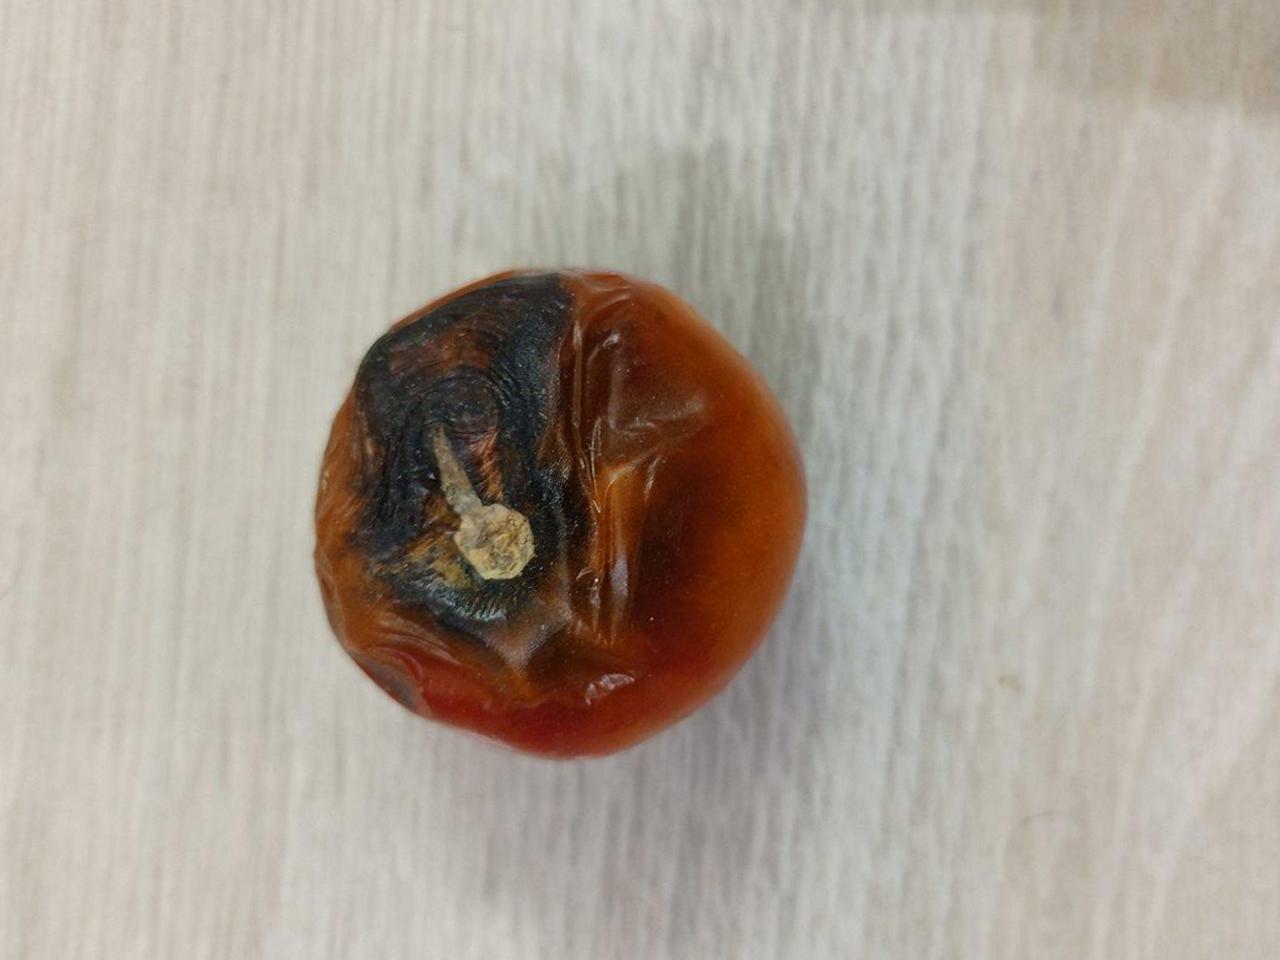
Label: Rotten